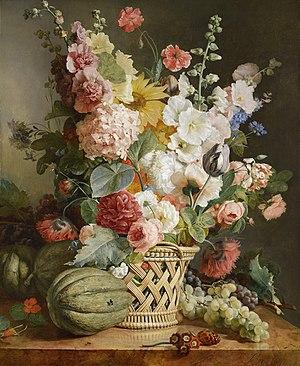
Antoine Berjon, né à Lyon le 17 mai 1754 et mort dans la même ville le 24 octobre 1843, est un peintre et illustrateur français, réputé pour ses natures mortes de fleurs.
L'Histoire du musée des Beaux-Arts de Lyon est l'étude de l'évolution de l'un des plus grands musées français durant ses deux siècles d'existence.